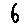
Label: 6